Sweethearts (play)

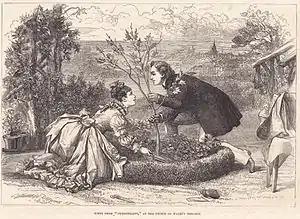
Scene from the original production – Act I

Sweethearts is a comic play billed as a "dramatic contrast" in two acts by W. S. Gilbert. The play tells a sentimental and ironic story of the differing recollections of a man and a woman about their last meeting together before being separated and reunited after 30 years.